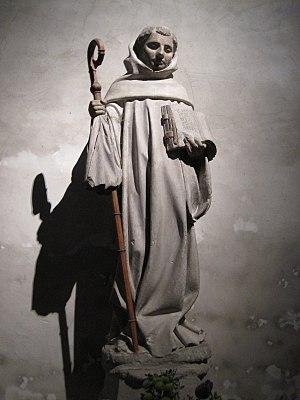
Église Saint-Bernard de Fontaine-lès-Dijon
Cette page dresse une liste de personnalités mortes au cours de l'année 1153 :
Bernard de Fontaine, abbé de Clairvaux, né en 1090 à Fontaine-lès-Dijon et mort le 20 août 1153 à l'abbaye de Clairvaux, est un moine bourguignon, réformateur de la vie religieuse catholique.
Le château de Fontaine-lès-Dijon est un château du XIᵉ siècle à Fontaine-lès-Dijon près de Dijon en Côte-d'Or, Bourgogne-Franche-Comté. Le château et l'église accolée ont été bâtis en 1090 sur le lieu de naissance de Bernard de Clairvaux. Une basilique du XIXᵉ siècle, non consacrée, a été accolée au château.
André de Montbard est un des neuf chevaliers fondateurs de l'ordre du Temple, et le cinquième maître de l'ordre entre 1153 et 1156.